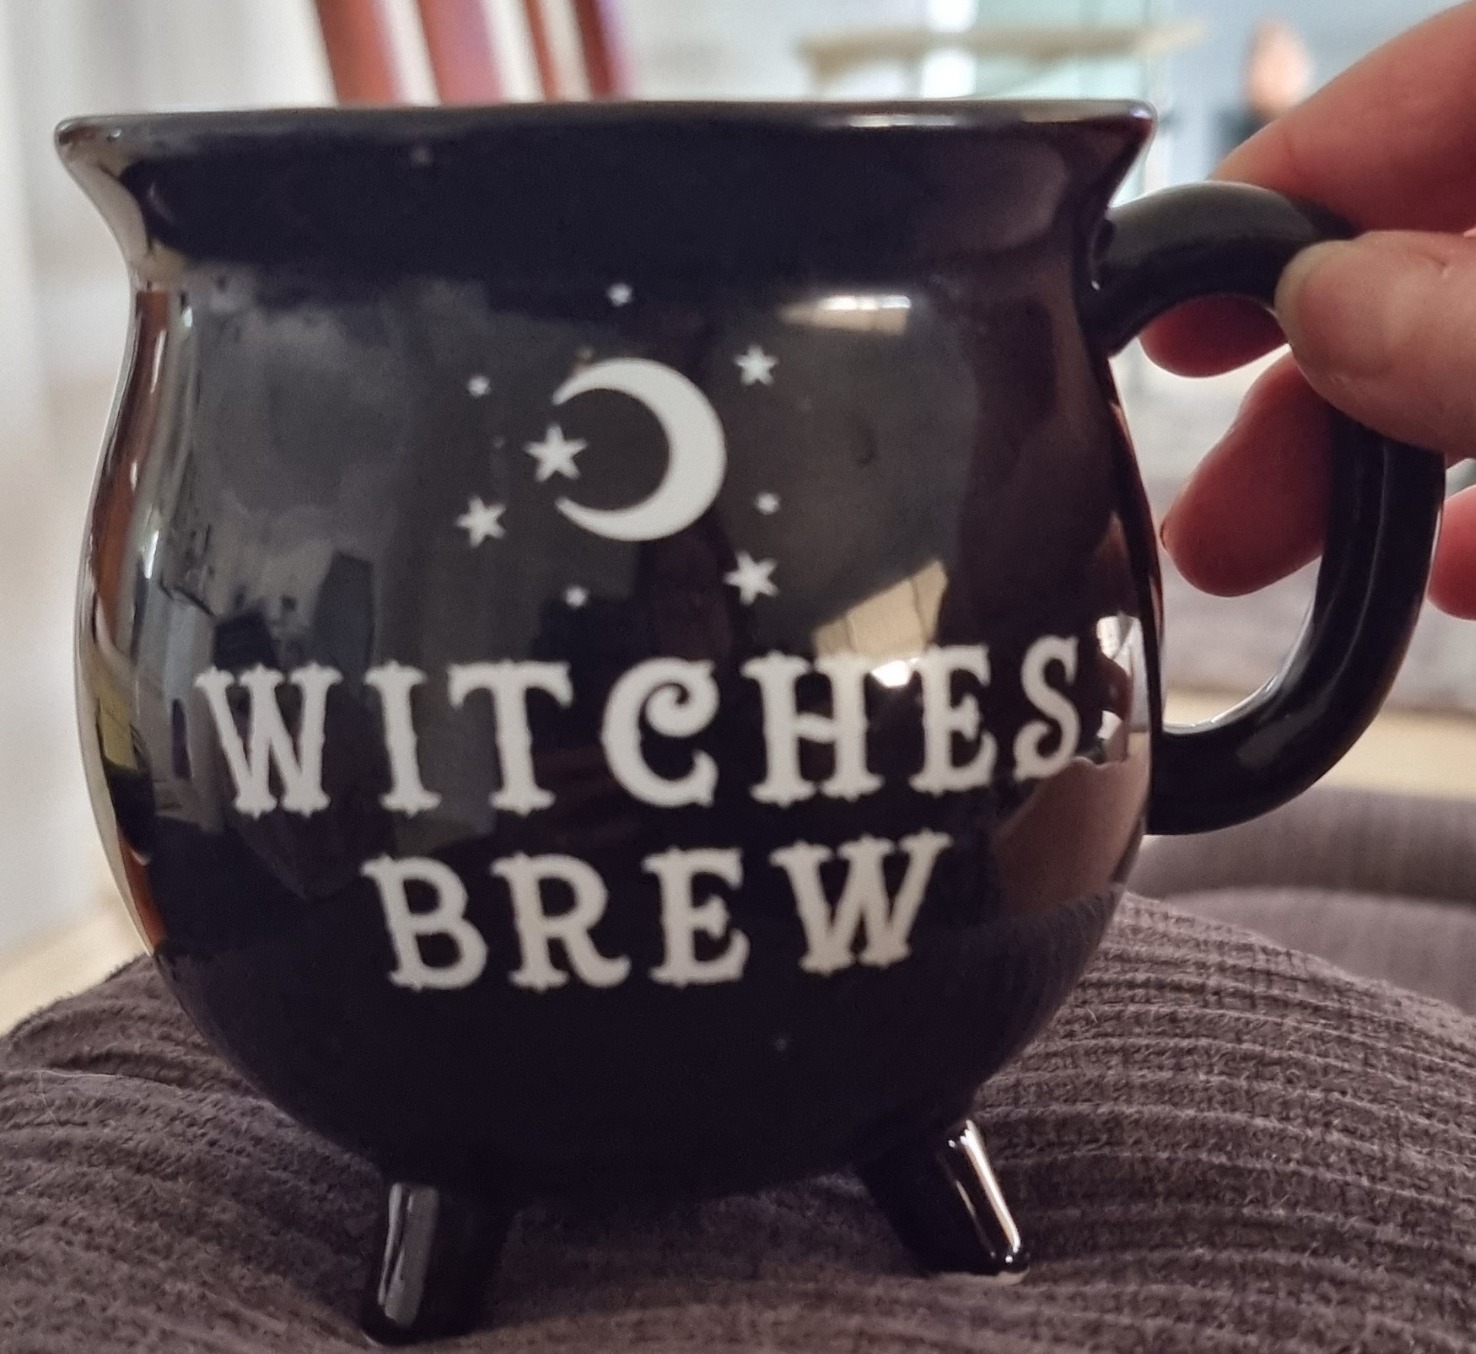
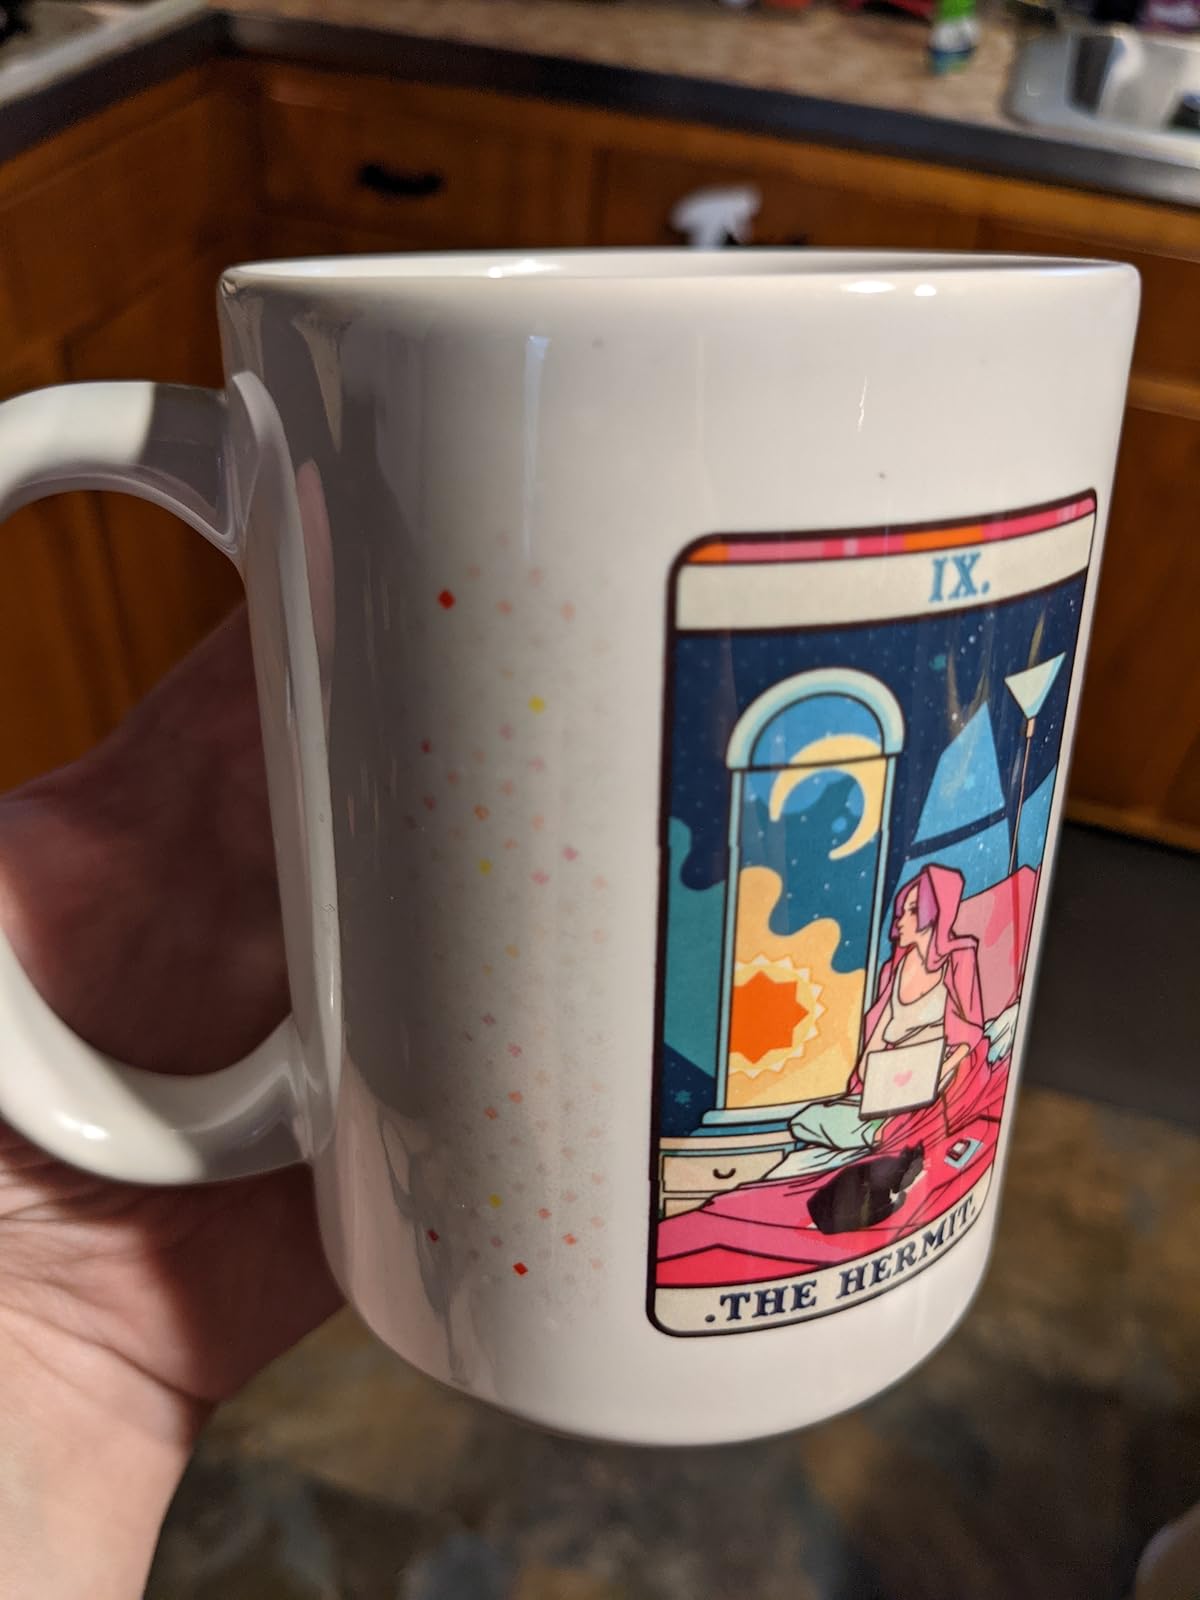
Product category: items_mug
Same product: no